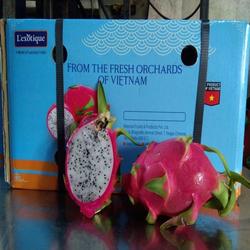
Label: Dragonfruit